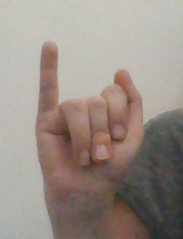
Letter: meem